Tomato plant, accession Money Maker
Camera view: tilt-top (135 deg); turntable rotation: 120 degrees
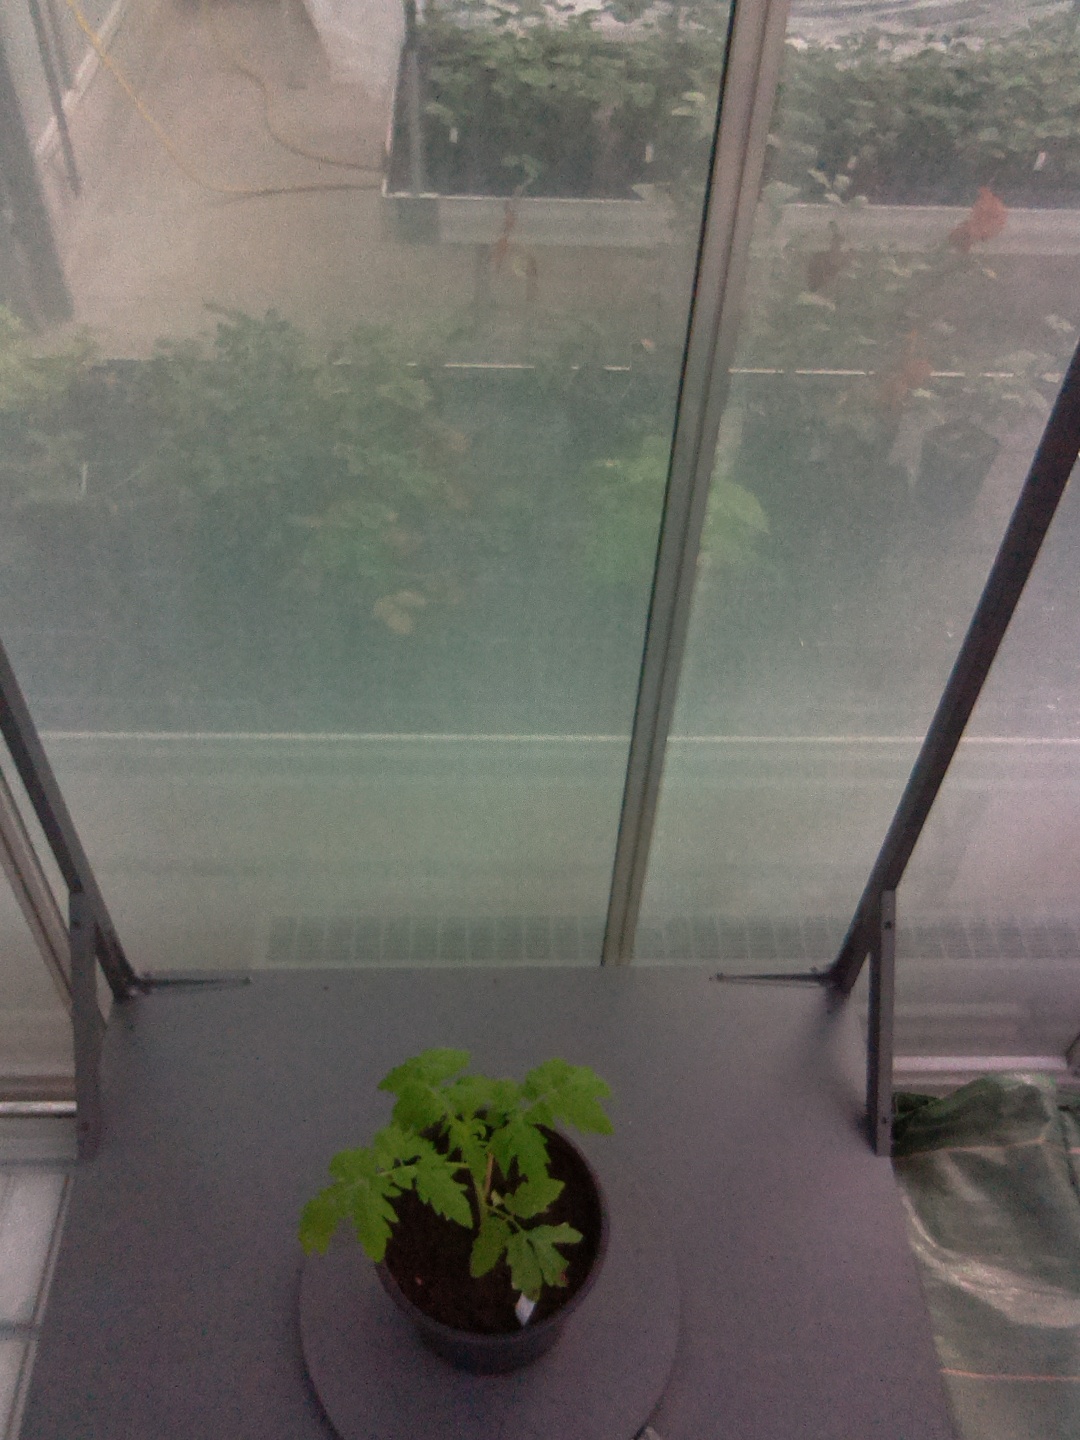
BBCH growth stage 13: 6 of true leaves visible